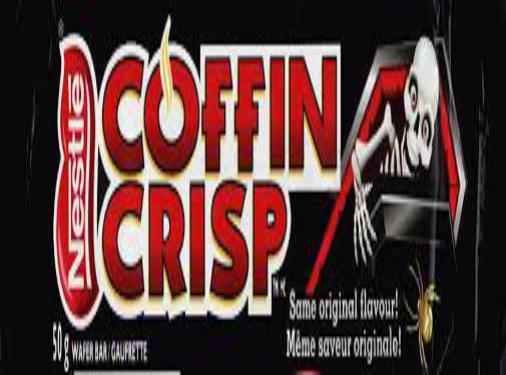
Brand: Coffee Crisp
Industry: Food